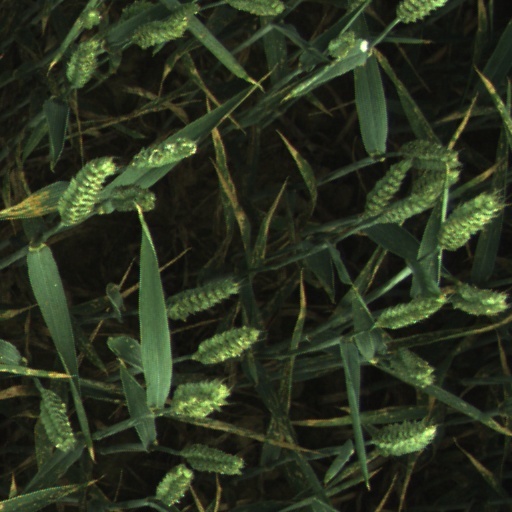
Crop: wheat